MGM Grand fire

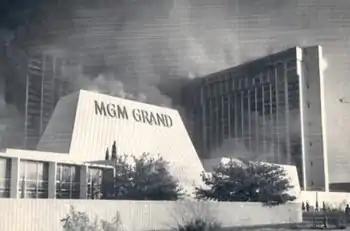

The MGM Grand fire occurred on Friday, November 21, 1980, at the MGM Grand Hotel and Casino (later Bally’s, now Horseshoe Las Vegas, and unrelated to the current MGM Grand Las Vegas), located on the Las Vegas Strip in Paradise, Nevada. The fire killed 85 people, most through smoke inhalation. The fire began from a refrigerated pastry display case in one of the restaurants, located on the first floor. Fire engulfed the resort's casino, and smoke travelled into the hotel tower.